Mal secco

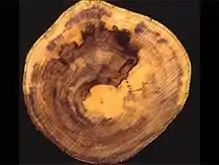
Cross section of an infected branch.

There is a direct correlation between colonization of xylem and susceptibility to Mal secco. The fungus emerges from xylem vessels and colonizes neighboring vascular tissues. In response, the host reacts by producing gum in the xylem which further clogs the xylem "preventing" water and solute transport. Due to clogging of the xylem water stress symptoms appear. It has been found that toxic substances produced by "P. tracheiphila" play a role in pathogenesis. In a study done in Israel it was found by Nachmias "et al." that an extracellular glycopeptidic substance was phytotoxic and caused disease. This toxin was later classified as a vivotoxin called malseccin. The chemical nature of these chemicals toxins has not been determined.